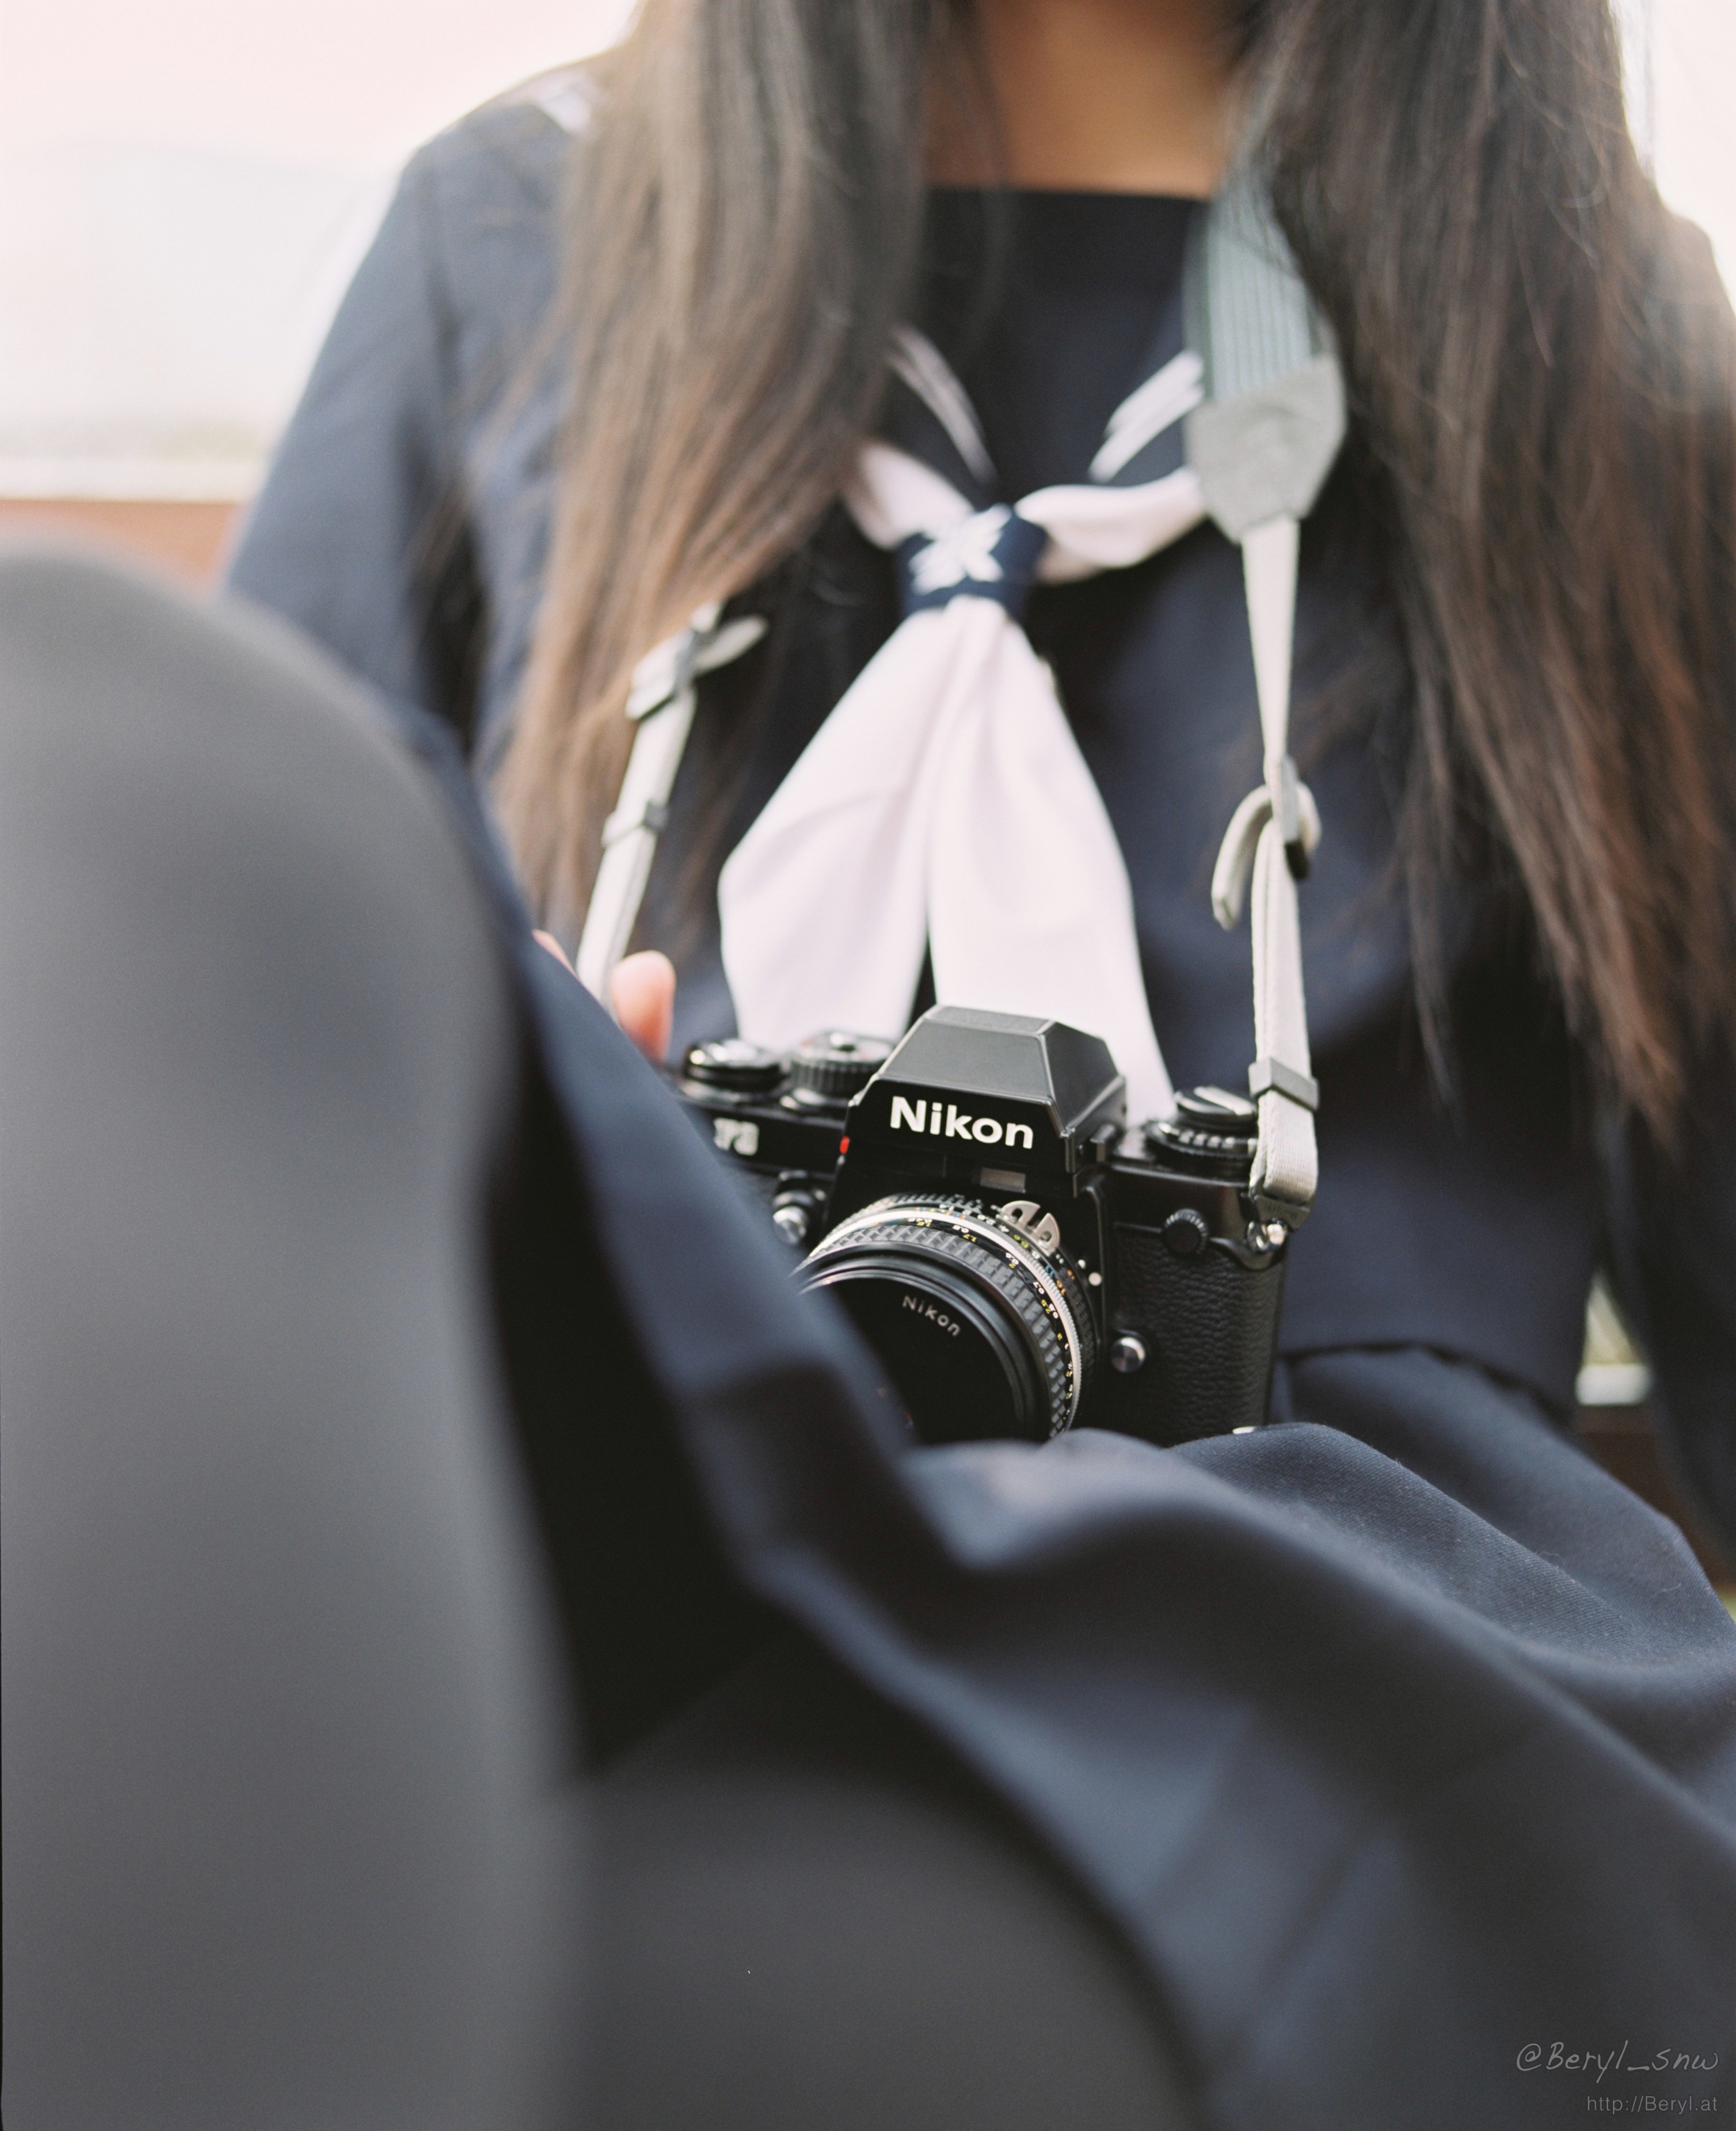
hand, winter, girl, white, leather, camera, cute, film, fujifilm, leg, portrait, model, spring, youth, park, fashion, nikon, clothing, black, lady, outerwear, hairstyle, dress, f35, legs, glasses, darkblue, eyewear, beauty, faceless, uniform, school, 120, 90mm, body, costume, longhair, socks, tights, pantyhose, schoolgirl, schooluniform, mamiya, 6x7, mediumformat, sailor, teen, highschool, f3, opaque, rb67, pro160ns, photo shoot, vision care